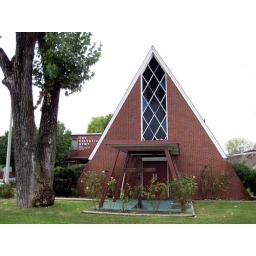
Across the street from the T/A truck stop in Nashville.